University of South Florida

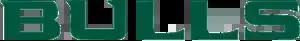
Bulls Athletic wordmark

The Campus Recreation Department also offers over 40 club sports teams to students, including rugby, lacrosse, and even ice hockey. These teams mainly compete against club teams from other nearby schools such as Florida, Tampa, and Central Florida as well as nationally in leagues like the American Collegiate Hockey Association. Club teams have won 17 national championships for USF; two in flag football, two in karate, two in cricket, two in paintball, nine in cheer, and one in wakeboarding; as well as one world championship in cheer.